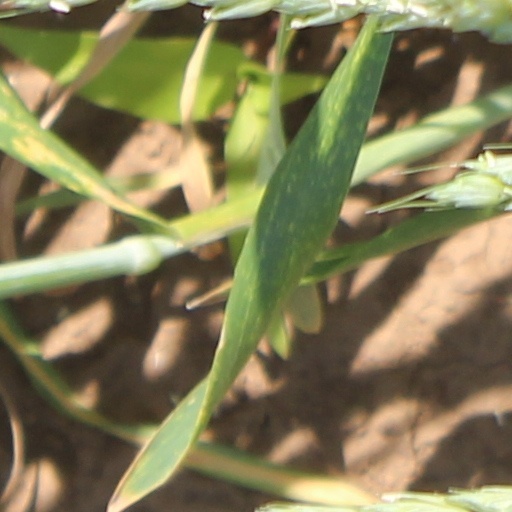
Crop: wheat